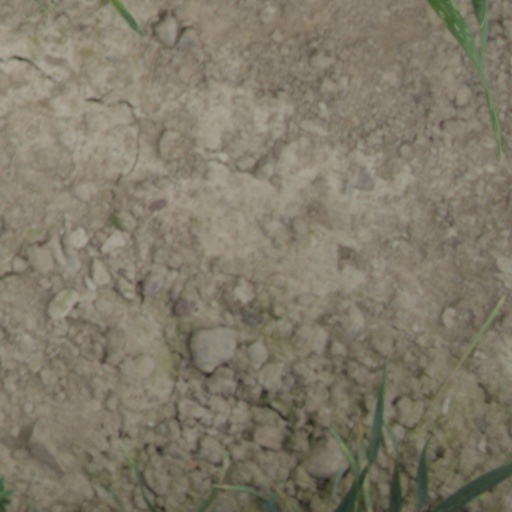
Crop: wheat